Olivier Ledroit

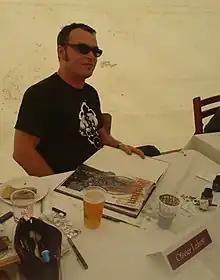
Olivier Ledroit at the Château de Comper, dedicating his comic books

Olivier Ledroit (born 3 June 1969) is a French comic book artist, perhaps best known for his work on the "Black Moon Chronicles" series. He has also worked on art designs in the "Might and Magic" franchise.